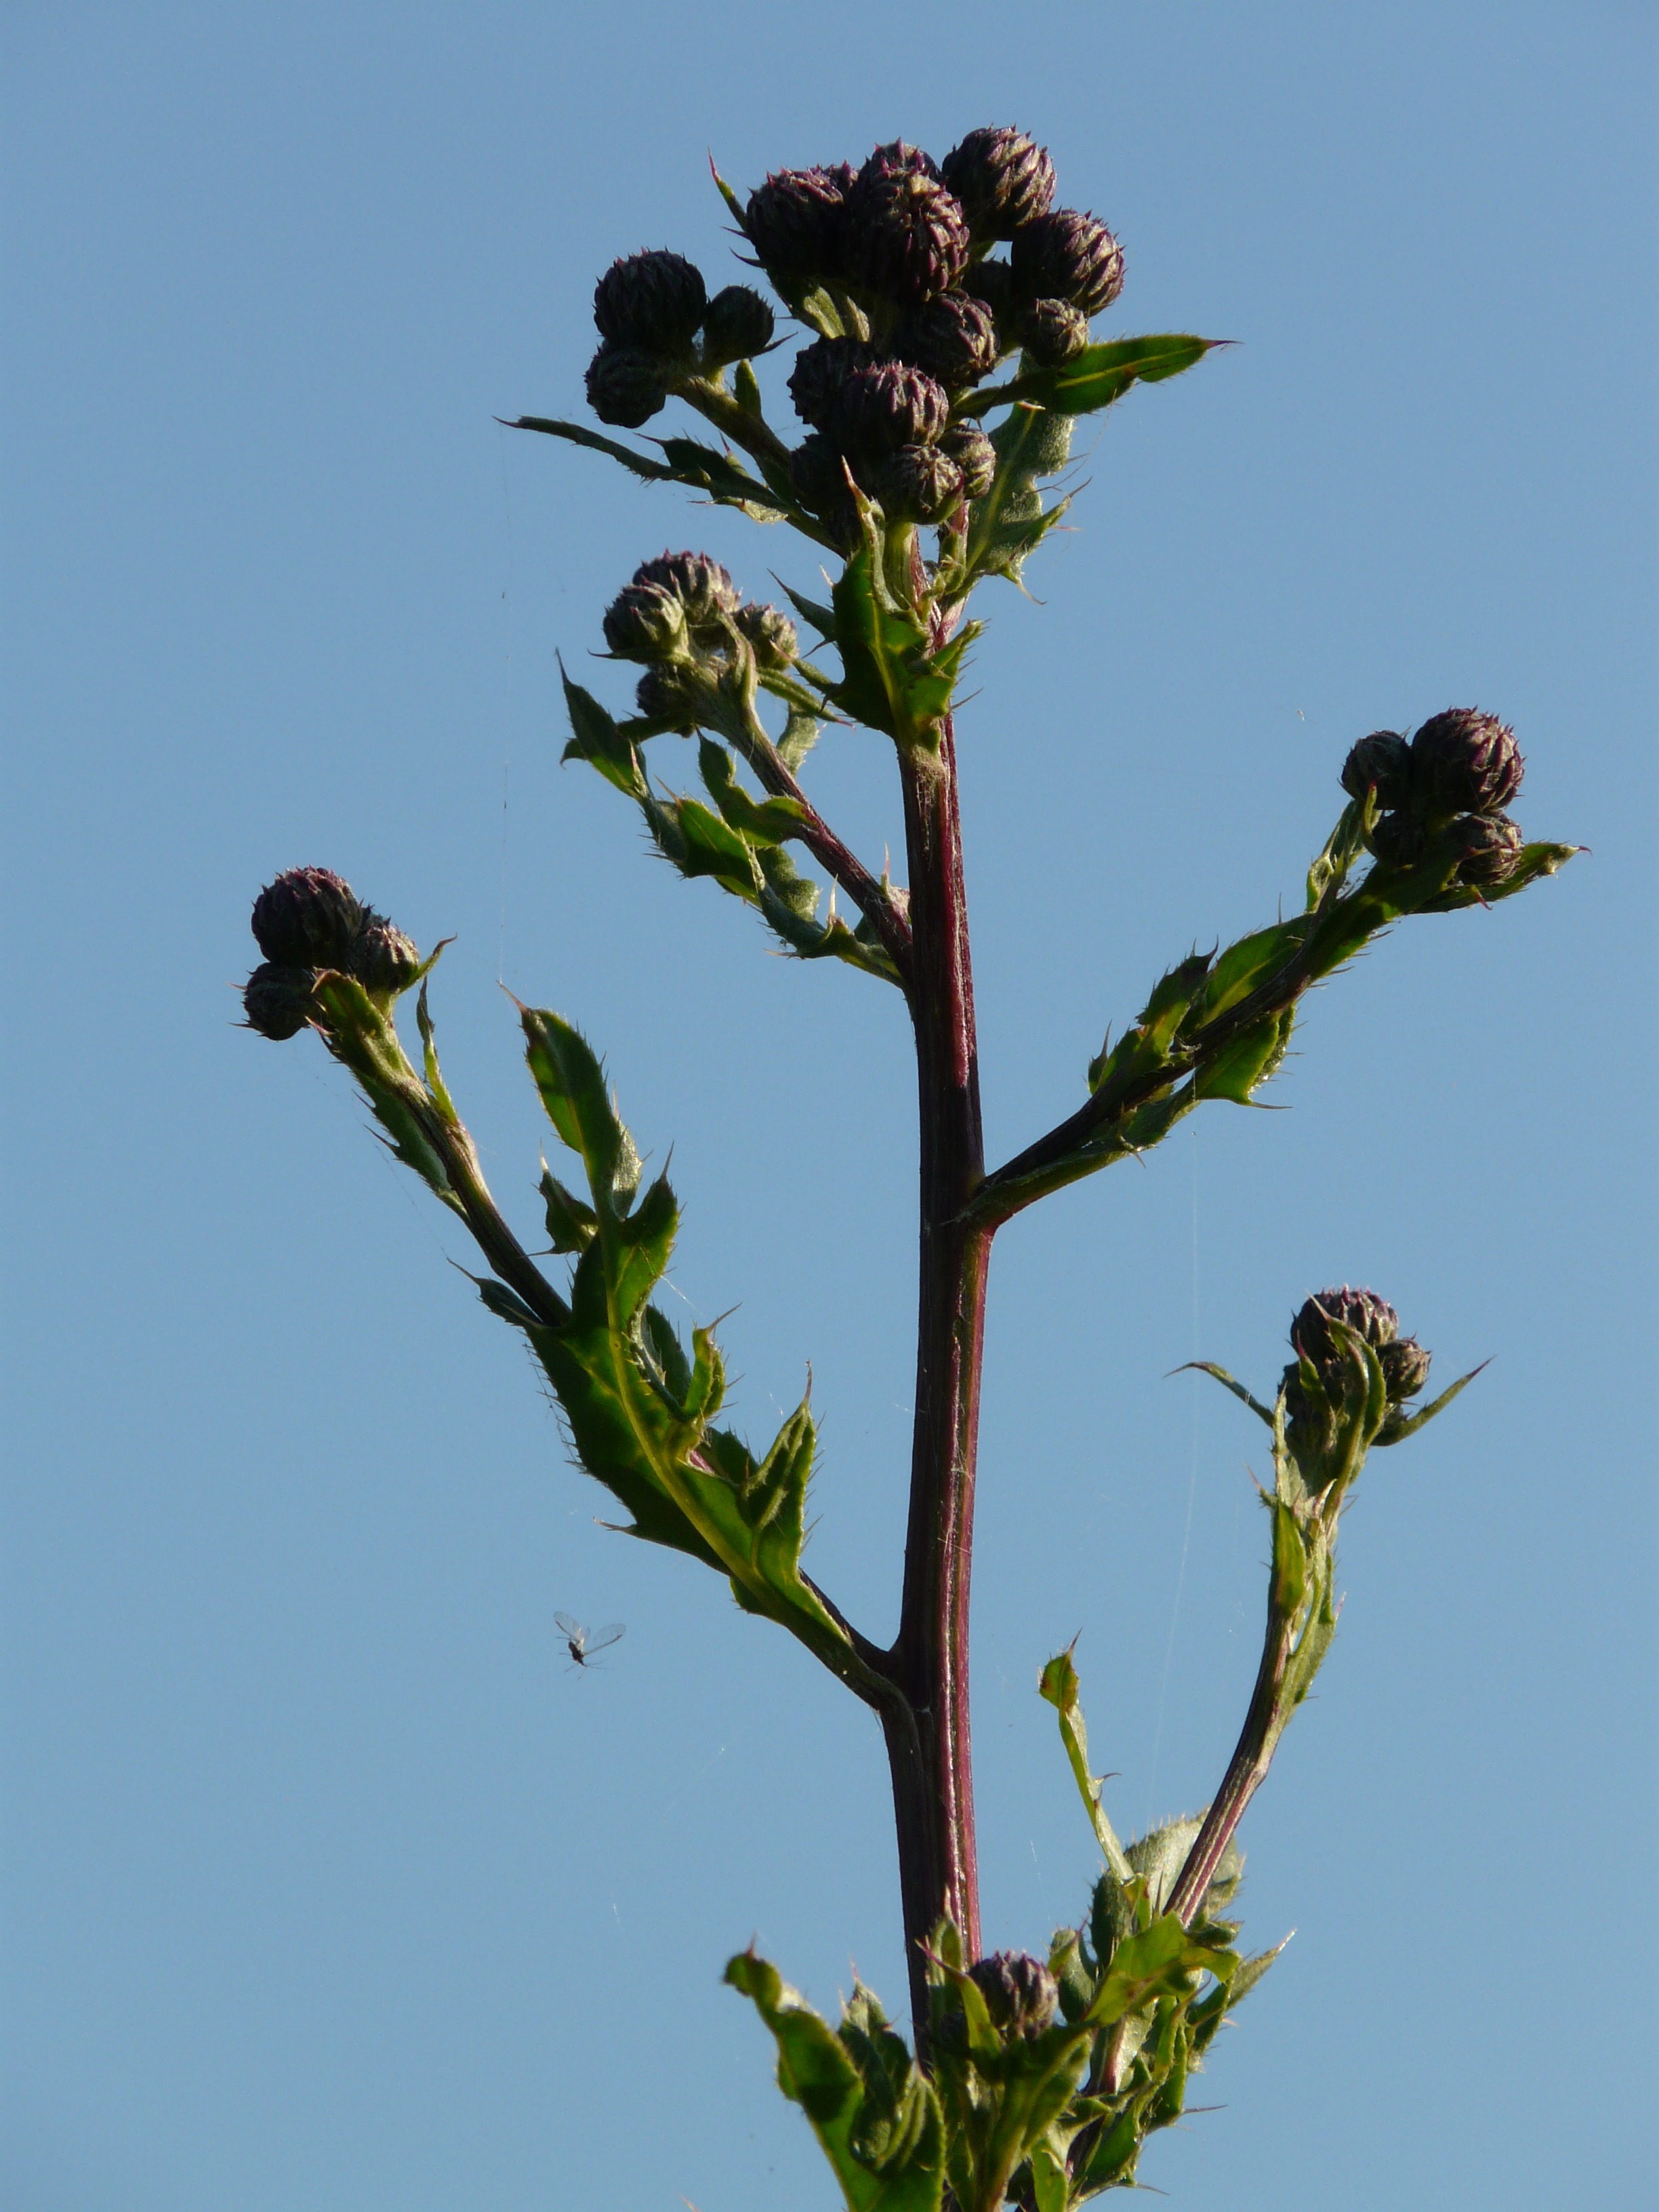
tree, branch, blossom, plant, leaf, flower, bloom, botany, flora, fauna, shrub, thistle, field thistle, flowering plant, daisy family, herbaceous plant, cirsium arvense, acker thistle, creeping thistle, plant stem, woody plant, land plant